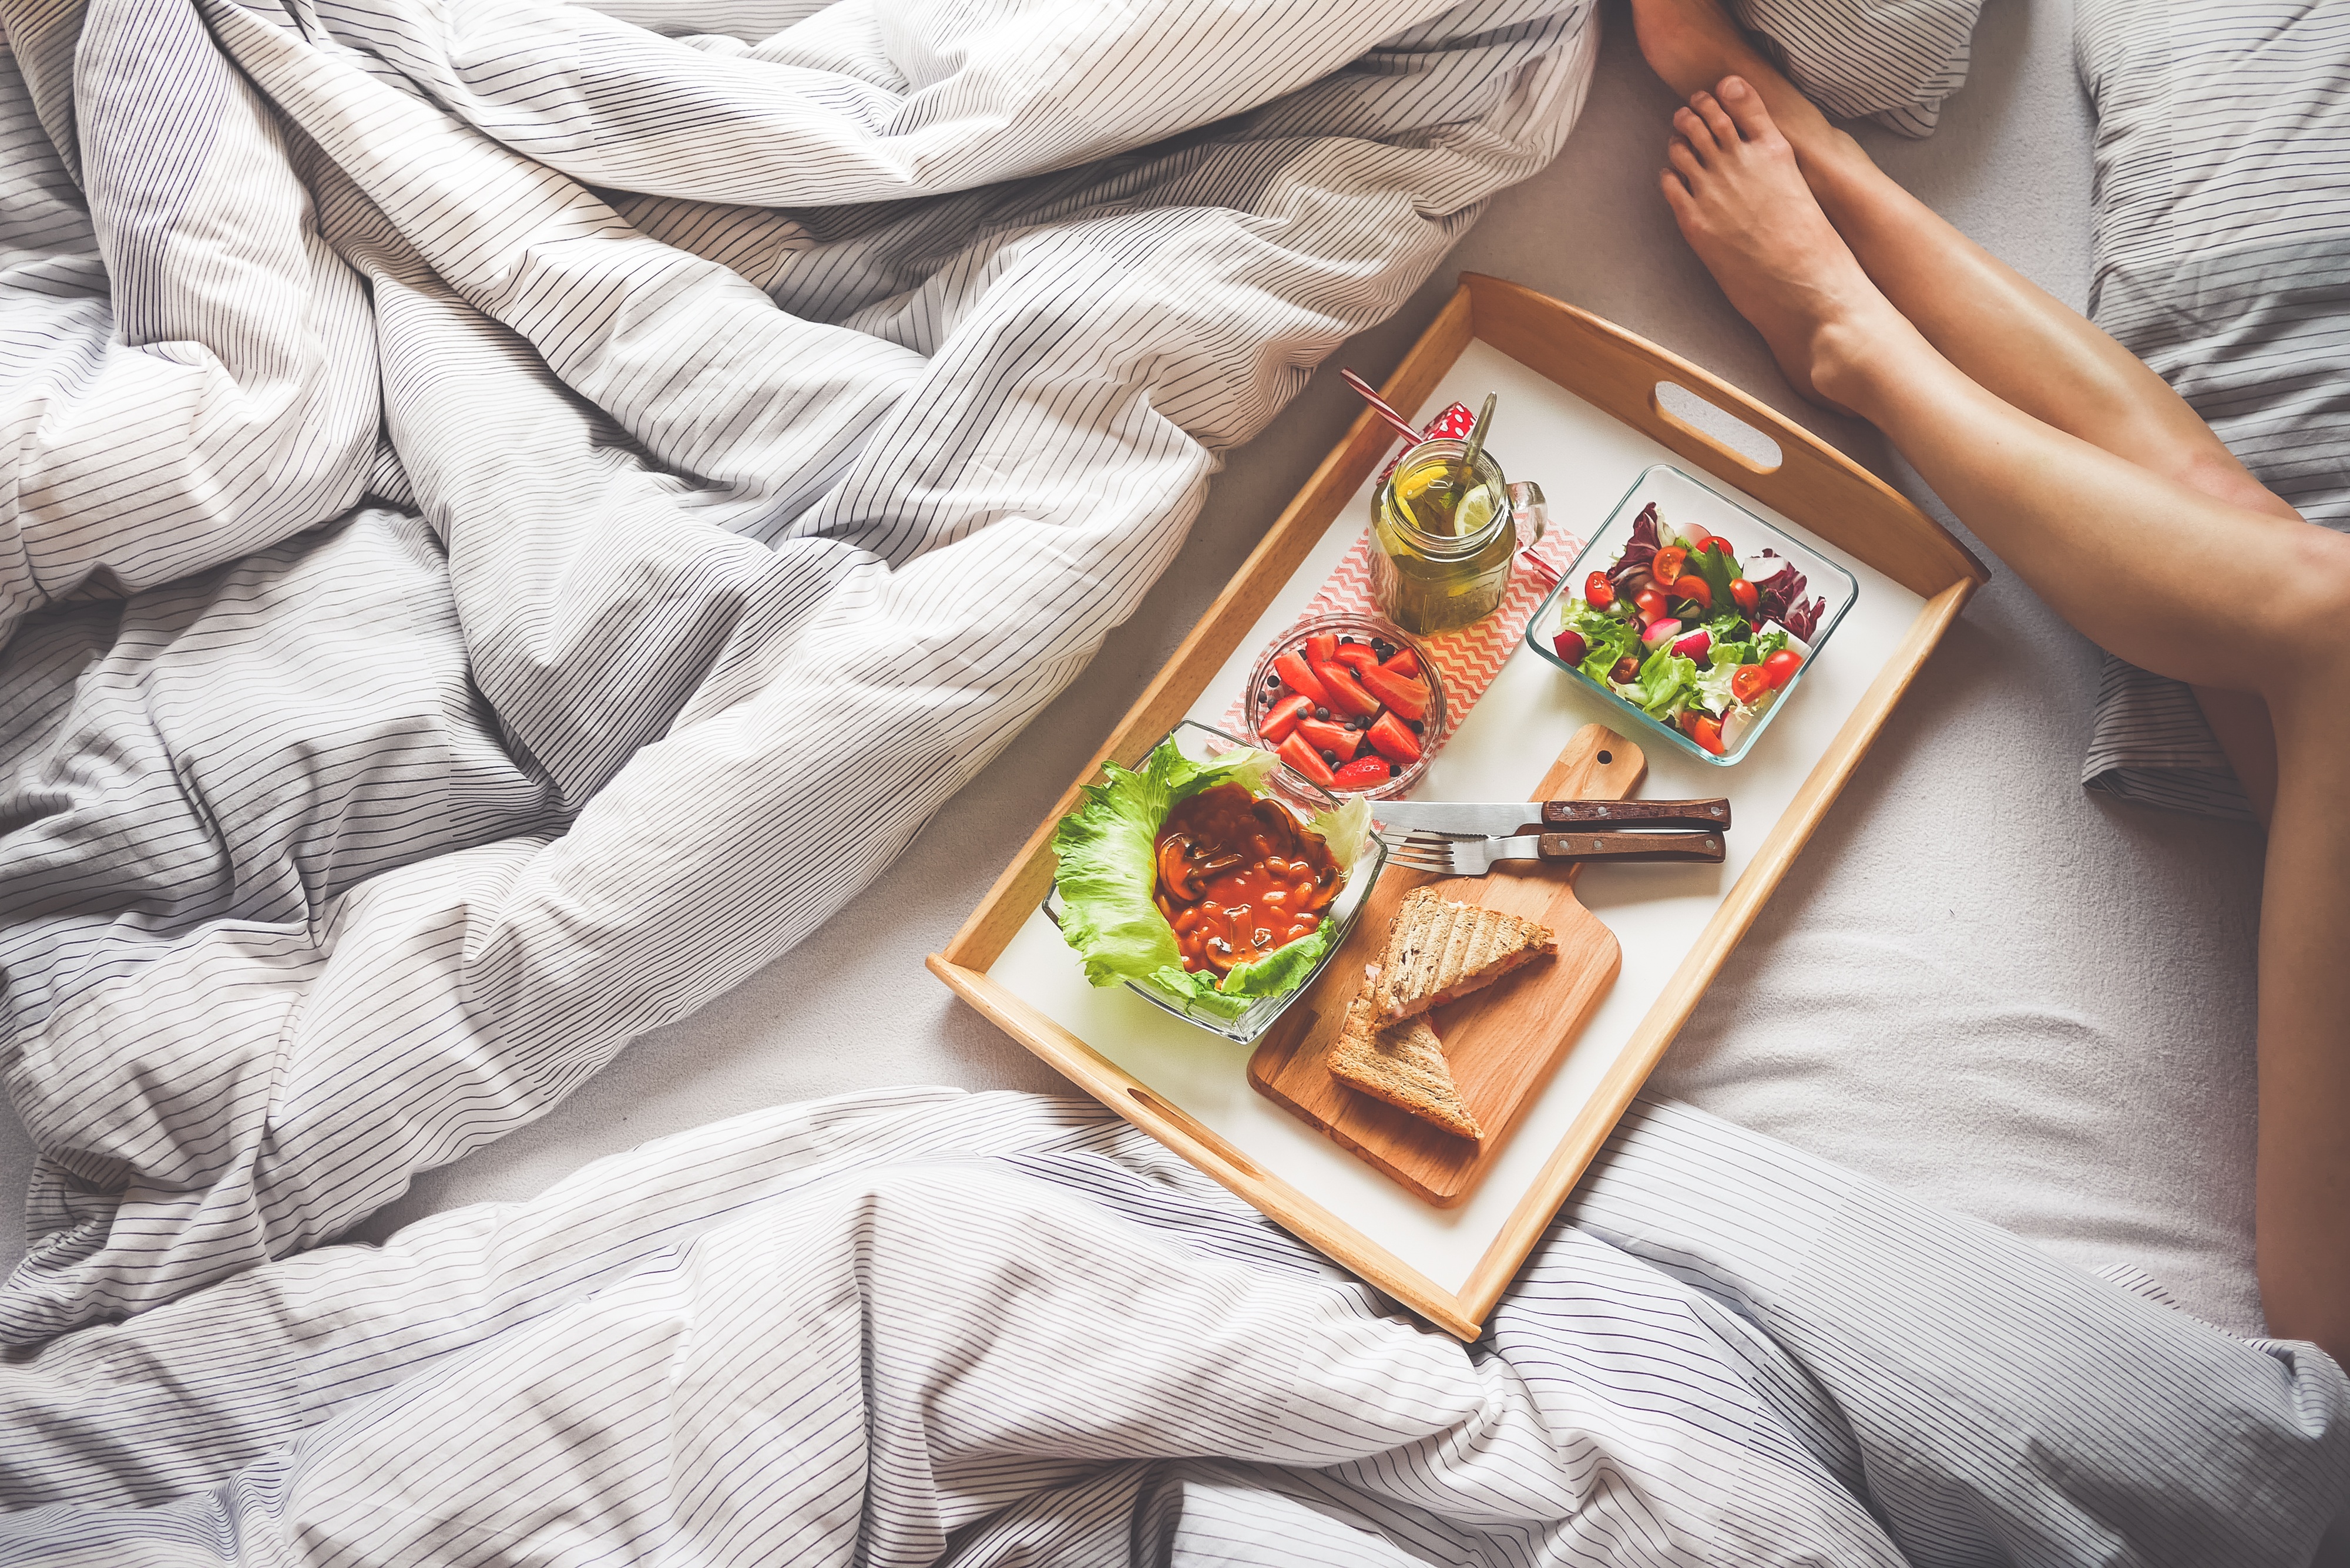
fork, young, food, salad, foot, drink, recipe, lifestyle, cuisine, bread, knife, chopping board, toast, art, relaxation, bed, legs, vegetables, fruits, adult, comforter, wooden tray